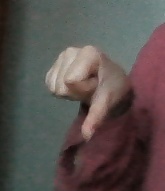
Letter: waw